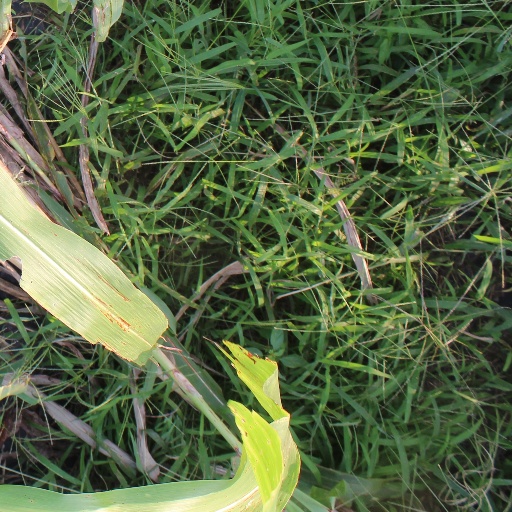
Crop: sorghum